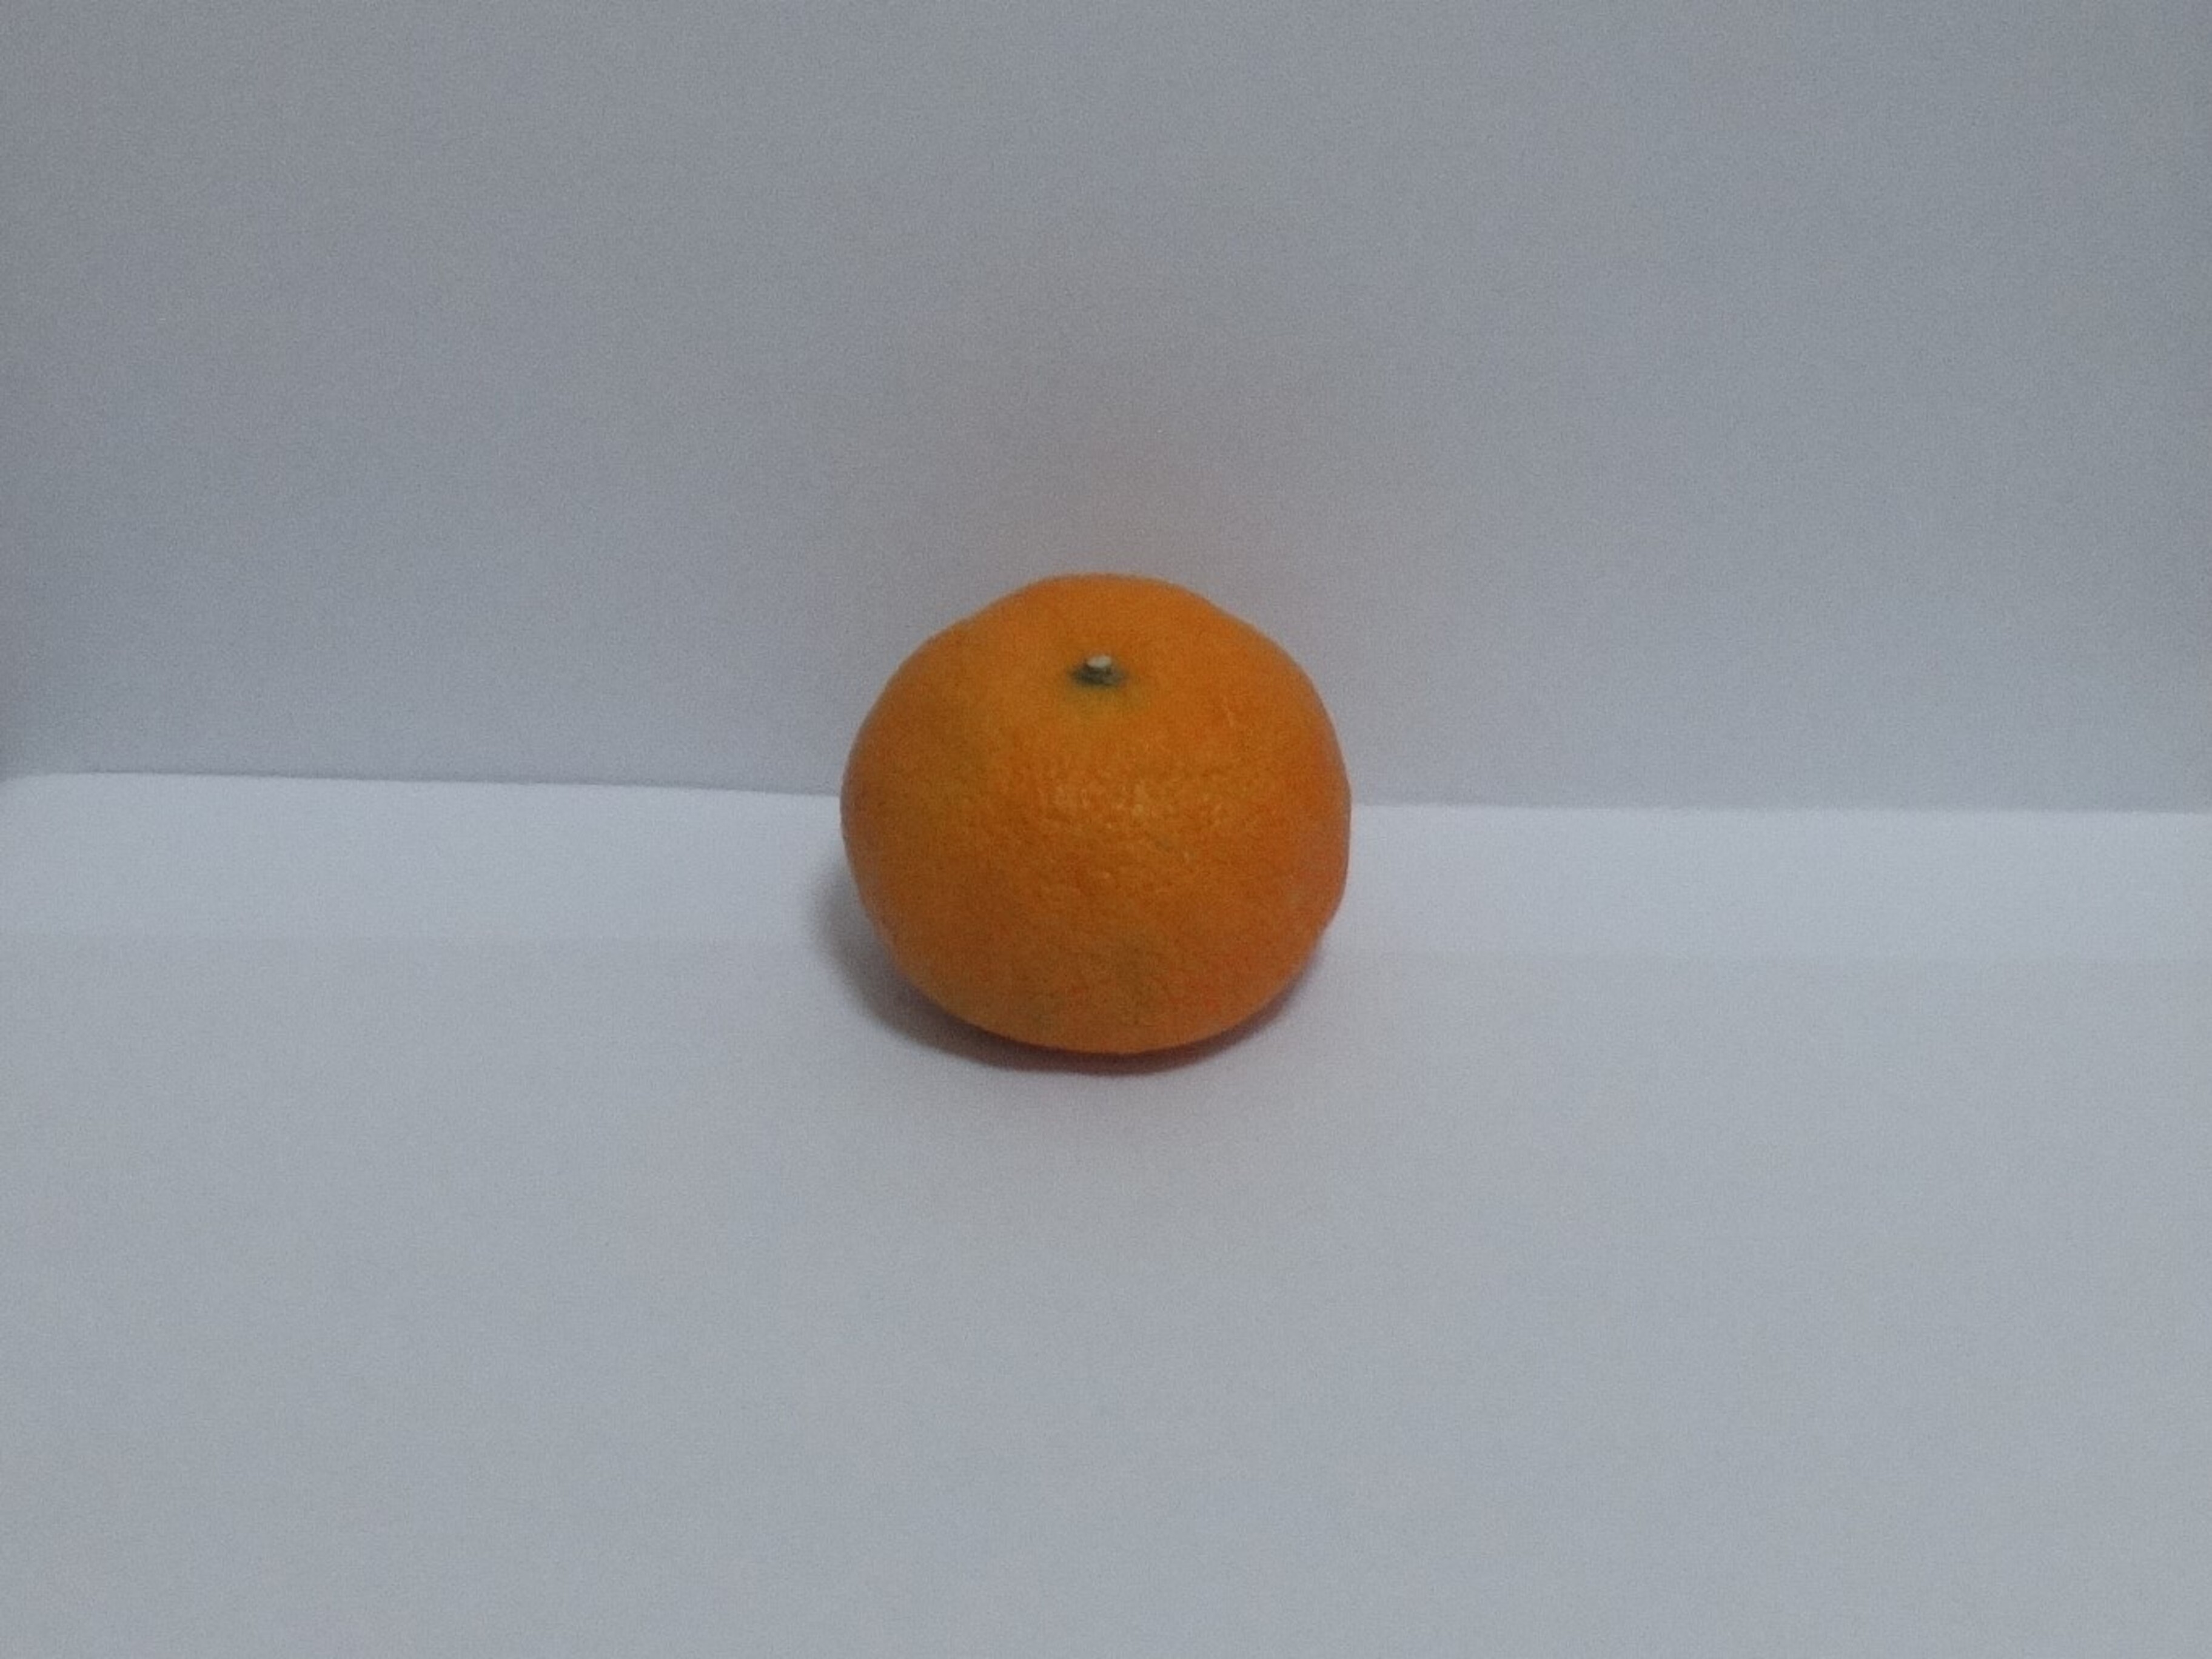
Citrus fruit variety: murcott